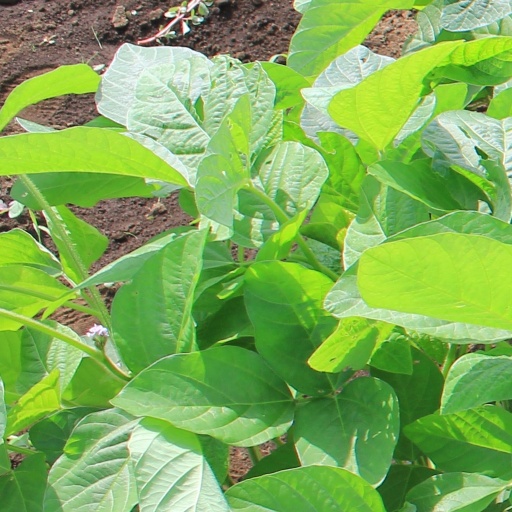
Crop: soybean